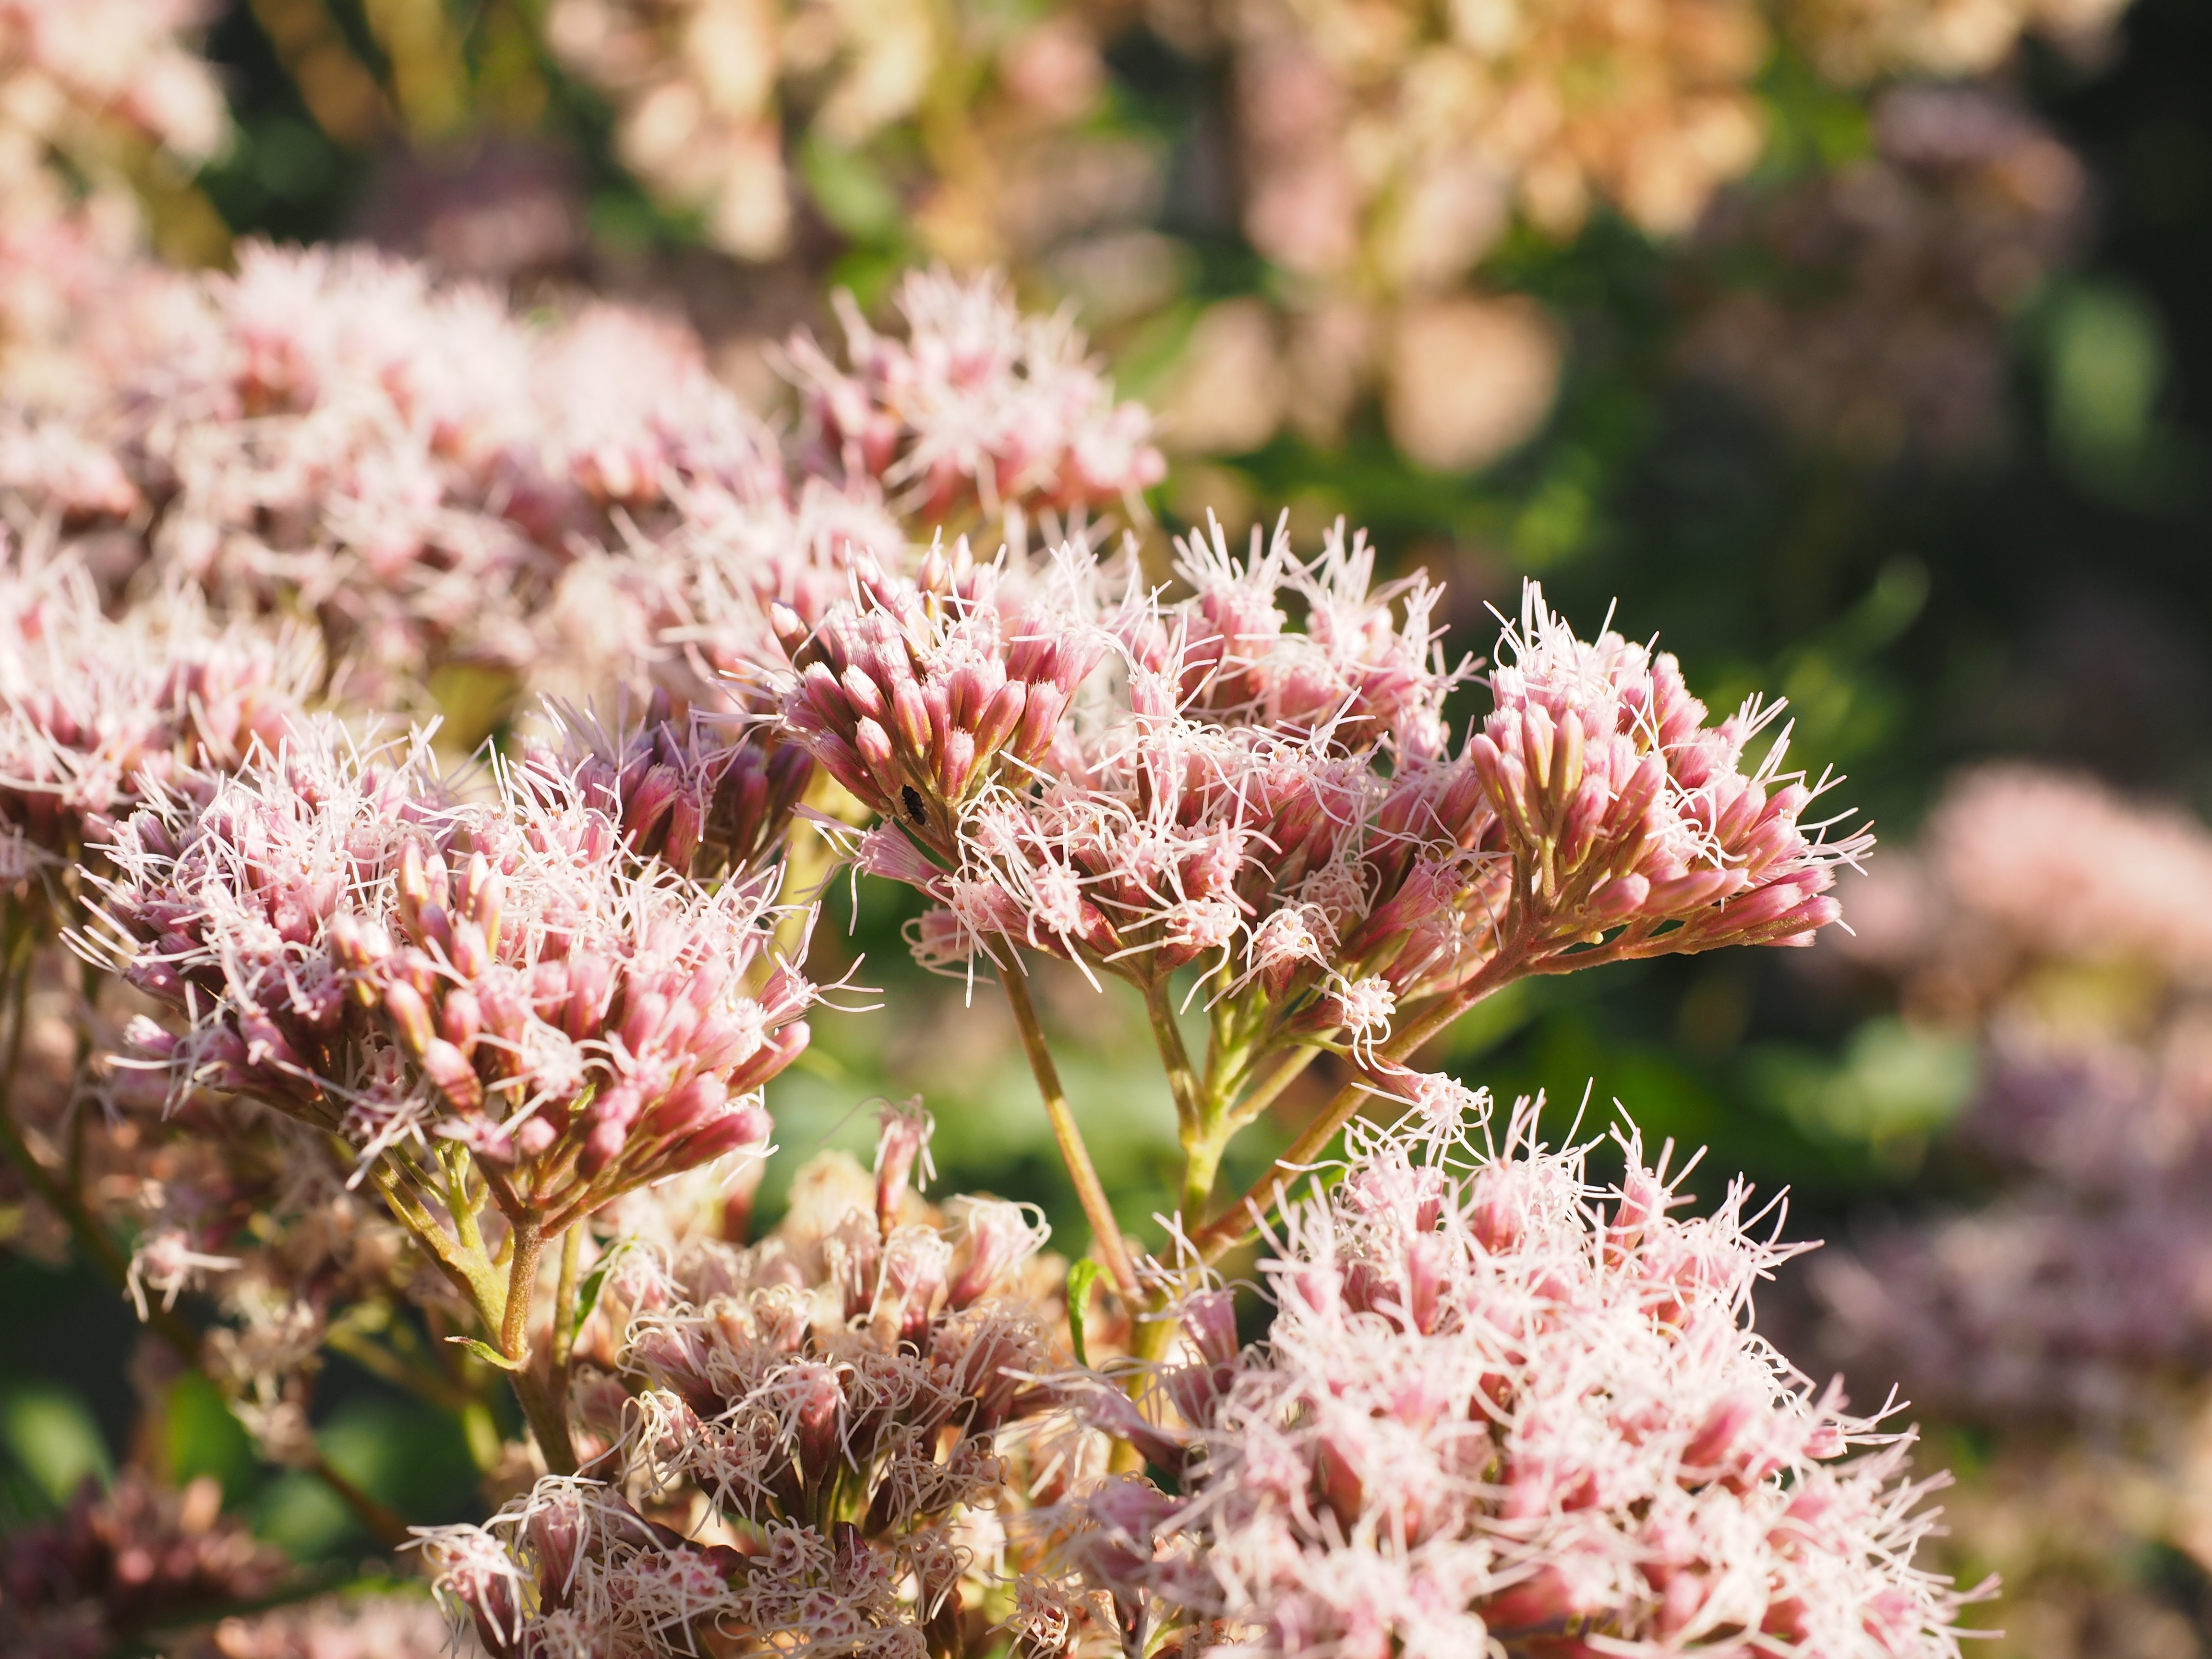
tree, branch, blossom, plant, flower, botany, garden, flora, wildflower, flowers, shrub, rhododendron, stonecrop, bees, sedum, inflorescence, crassulaceae, flowering plant, thick sheet greenhouse, big fat hen, woody plant, land plant, hylotelephium telephium, sedum telephium l, hylotelephium, butterfly meadow, red stonecrop, purple fat hen